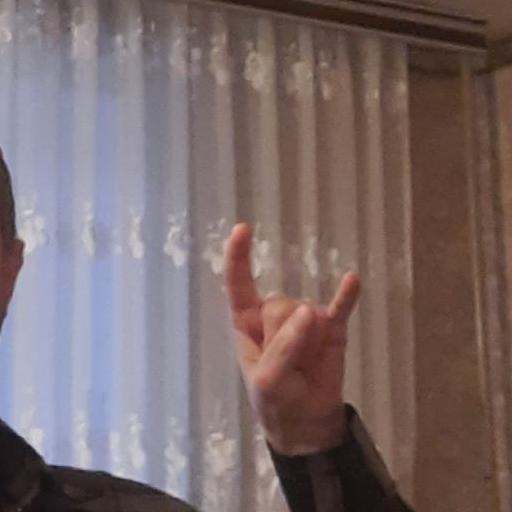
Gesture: rock